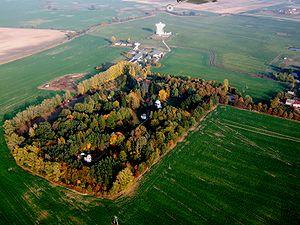
Piwnice est un village de Pologne situé en Couïavie-Poméranie, dans le gmina de Łysomice. C'est le site du centre astronomique de l'Université Nicolas-Copernic de Toruń.
En écologie du paysage, dans un système hétérogène où l'on étudie la connectivité entre habitats « Tâches d'habitat/corridors/matrice », la matrice écopaysagère désigne généralement l'élément dominant d'un paysage « caractérisé par une certaine uniformité d'occupation du sol », observé à la fois en tant que support et en tant que produit de la biodiversité.